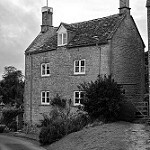
Label: B & W